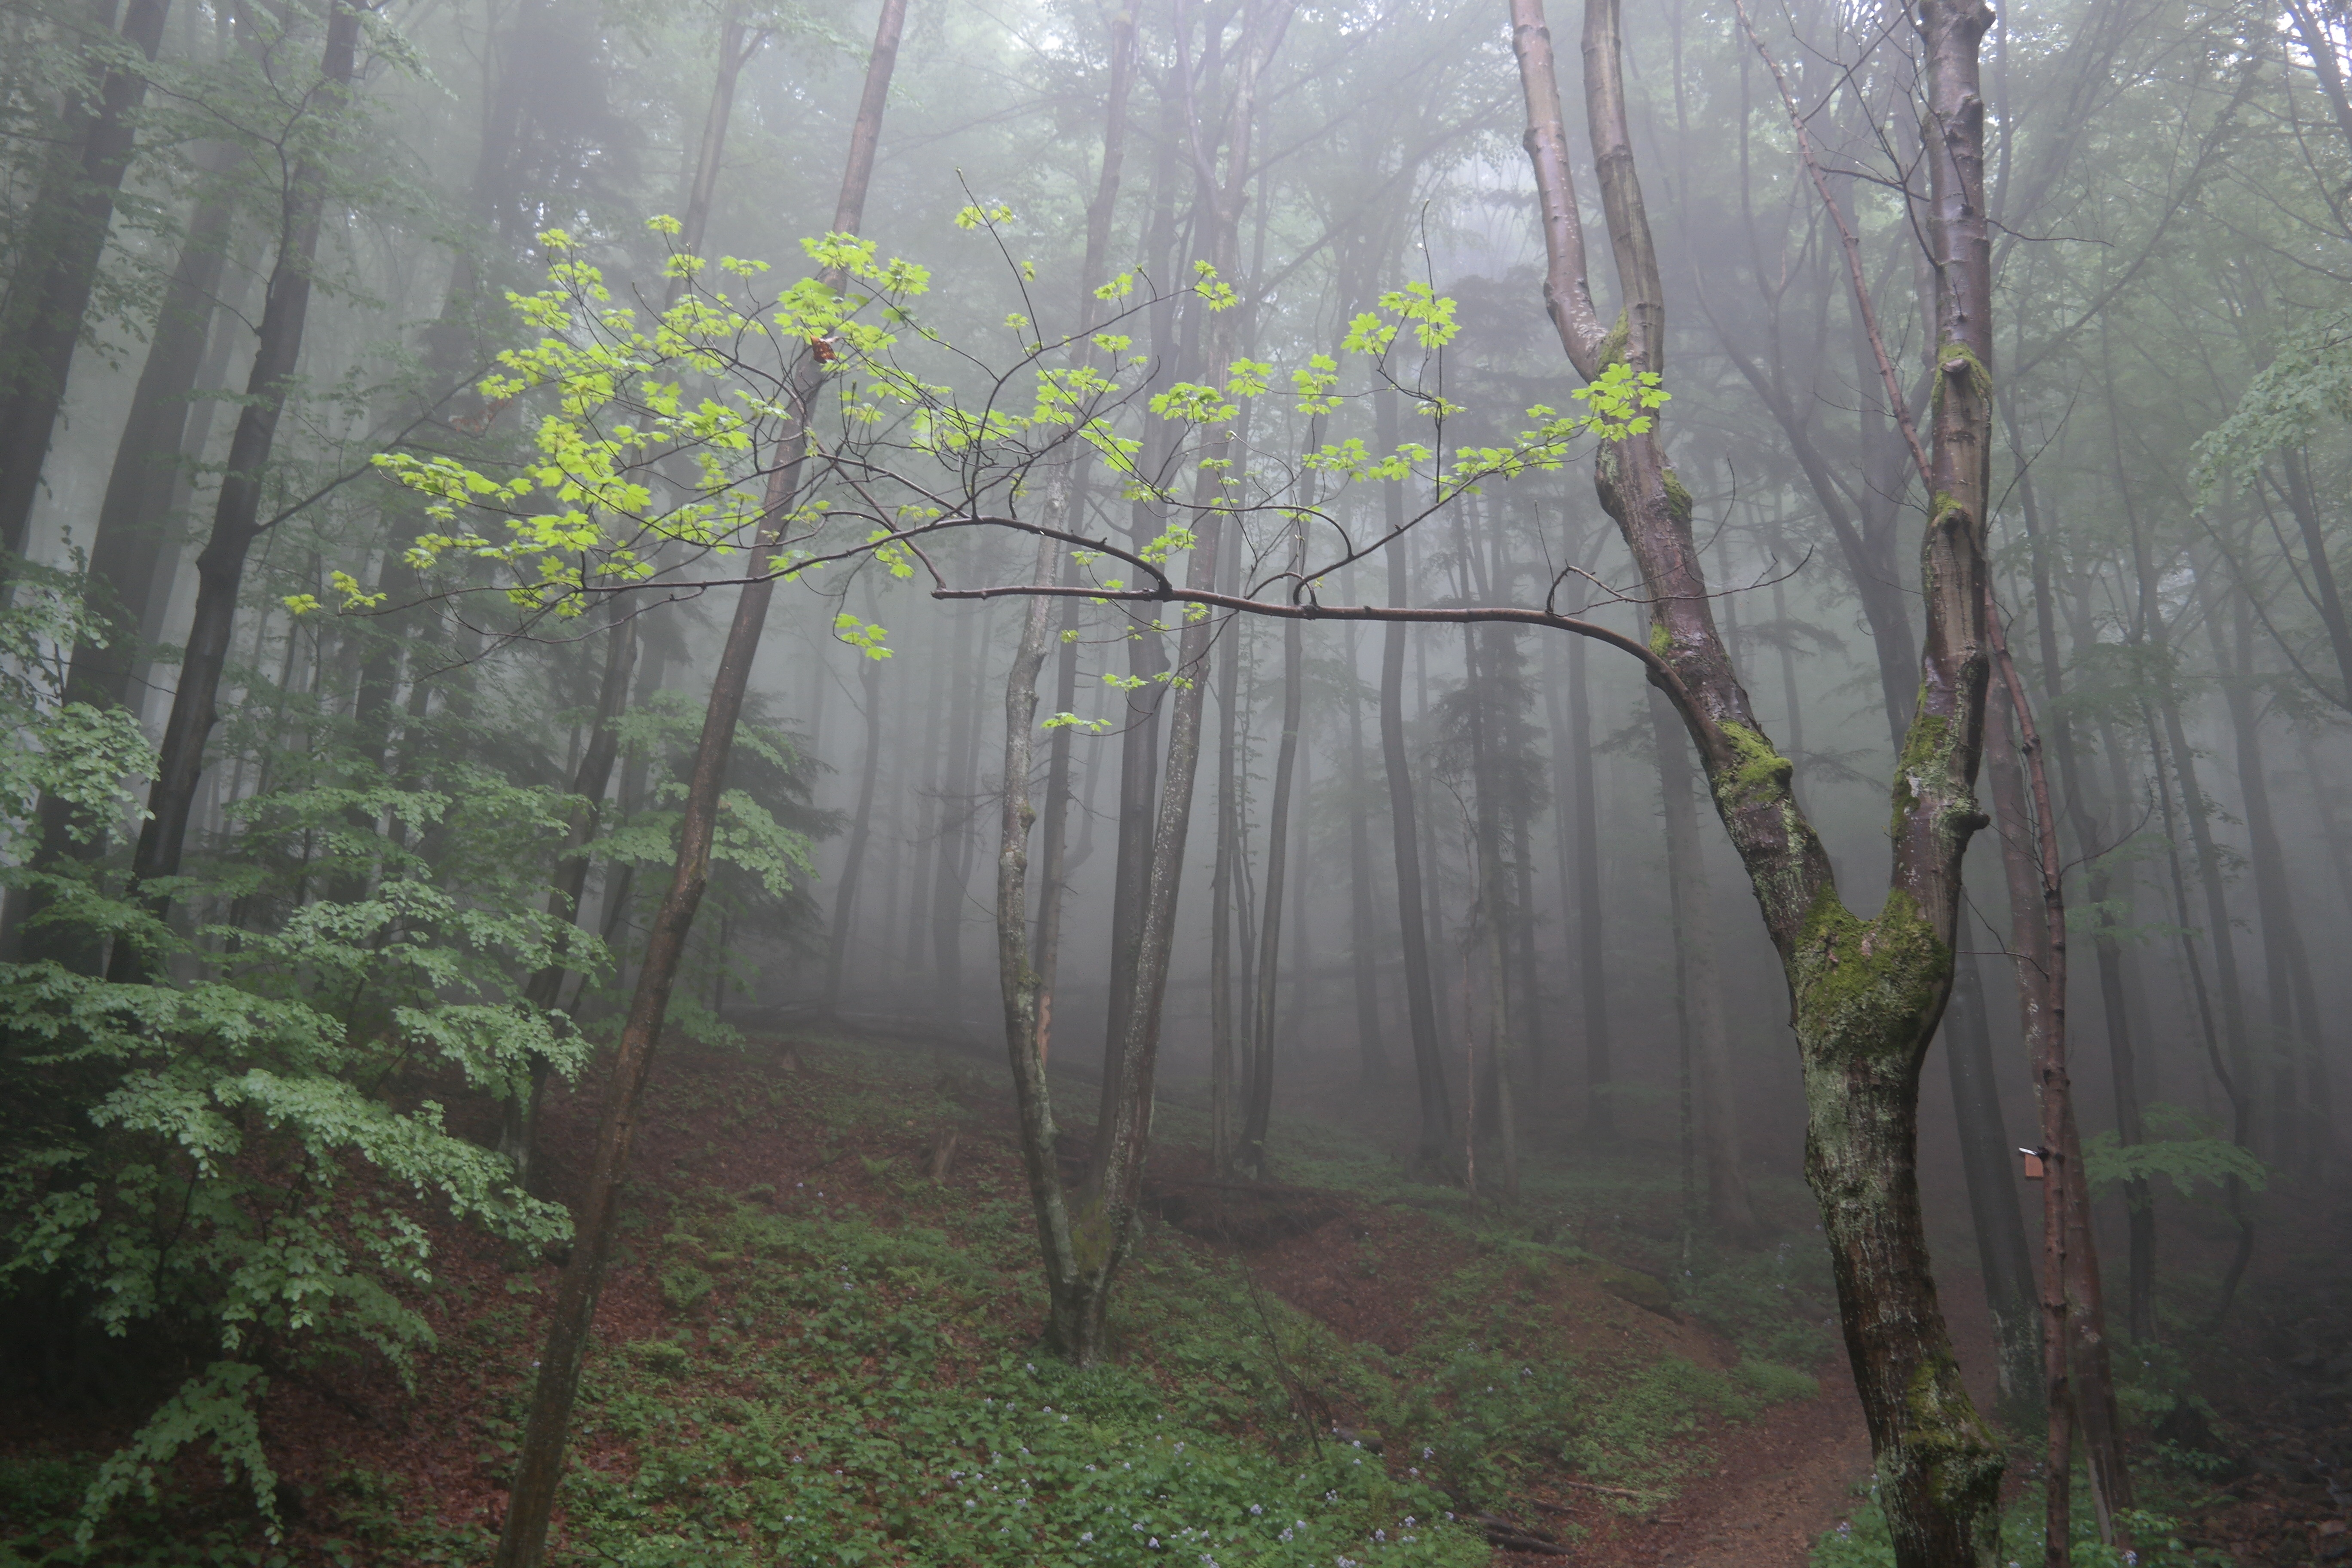
tree, nature, forest, wilderness, cold, fog, mist, sunlight, morning, jungle, trees, leaves, rainforest, deciduous, wetland, woodland, habitat, mood, ecosystem, forest path, in the early morning, colourless, biome, old growth forest, natural environment, atmospheric phenomenon, temperate broadleaf and mixed forest, temperate coniferous forest